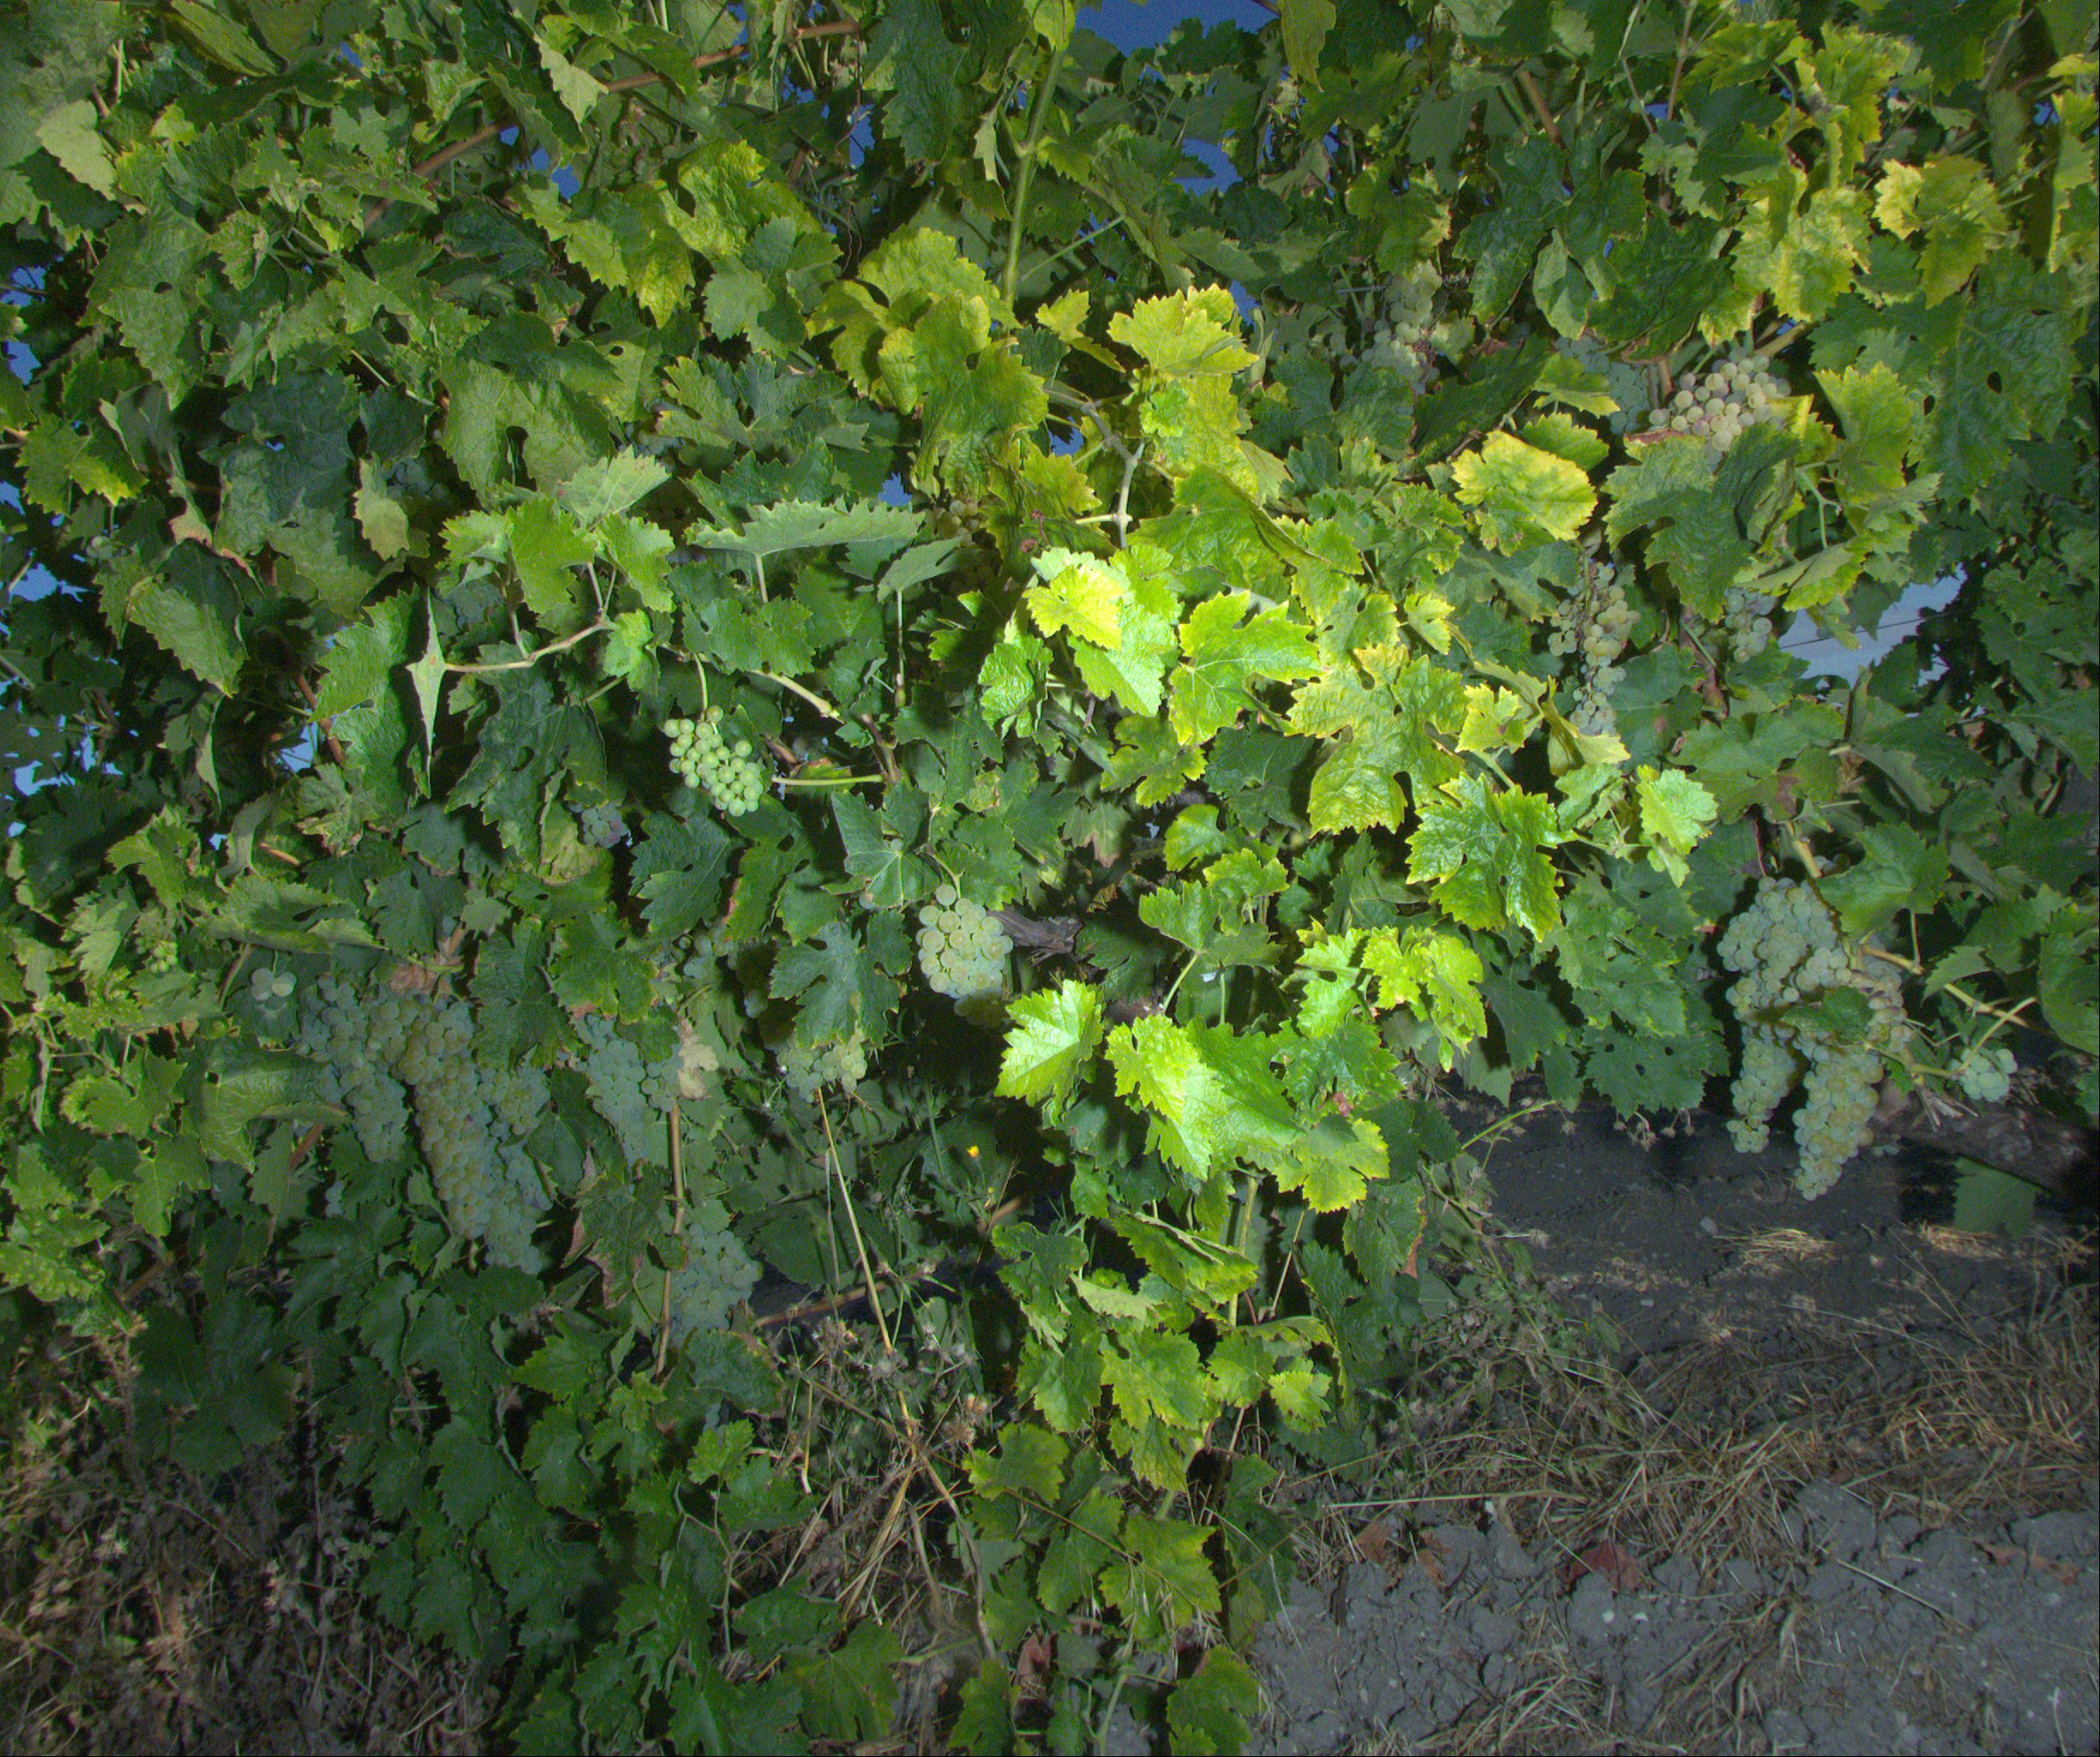
Grape variety: ugni-blanc
Disease: Flavescence dorée (fd)